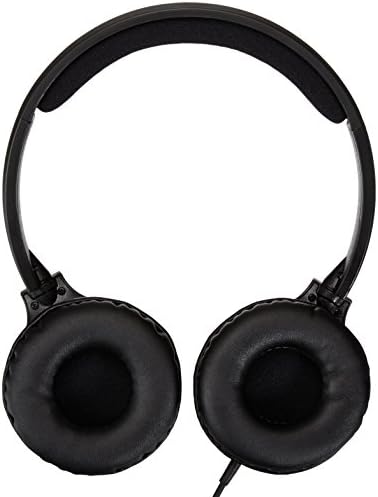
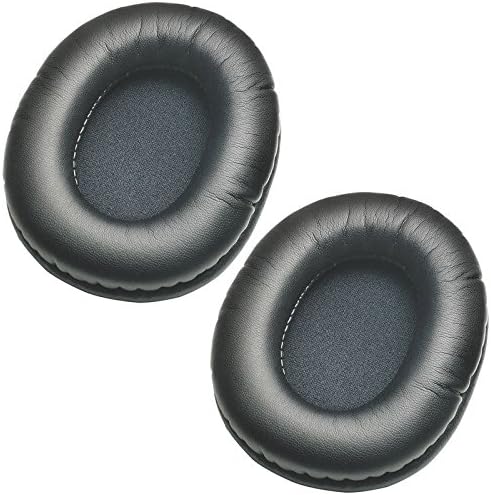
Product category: headphones
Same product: no